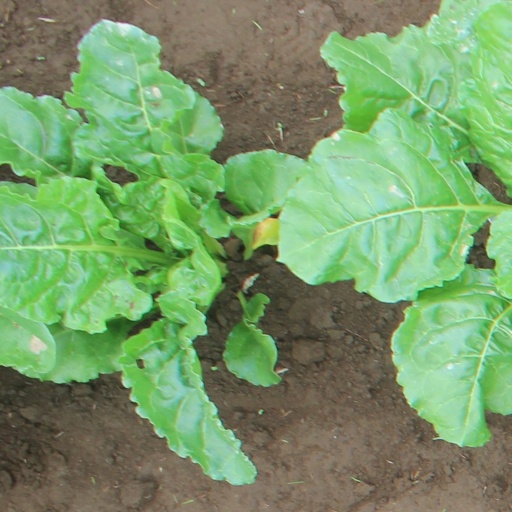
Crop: sugar beet